Daphnia

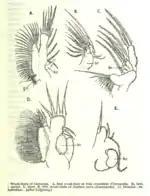
The five trunk limbs, used in filter feeding

Swimming is powered mainly by the second set of antennae, which are larger in size than the first set. The action of this second set of antennae is responsible for the jumping motion.